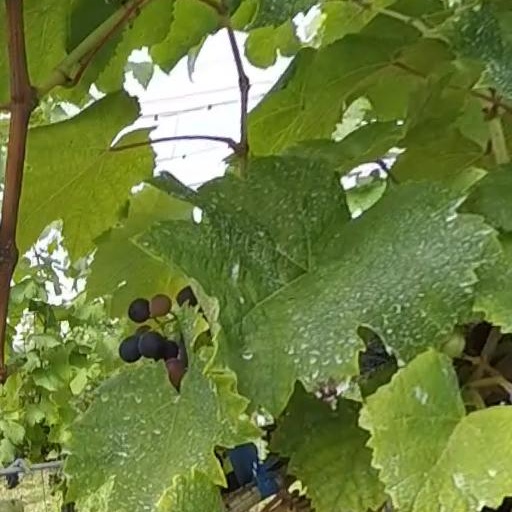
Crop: grape